Torres del Paine National Park

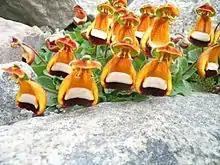
"Calceolaria uniflora"

In the Valley of Silence, the gigantic granite walls of "Cerro Fortaleza" and "Cerro Escudo" (Shield Mountain) stand face to face with the western faces of the "Torres del Paine". Ascencio Valley is the normal route to reach the Torres del Paine lookout, which is located at the bank of a milky green tarn. The highest mountain of the group is "Paine Grande", whose height was measured in 2011 using GPS and found to be .